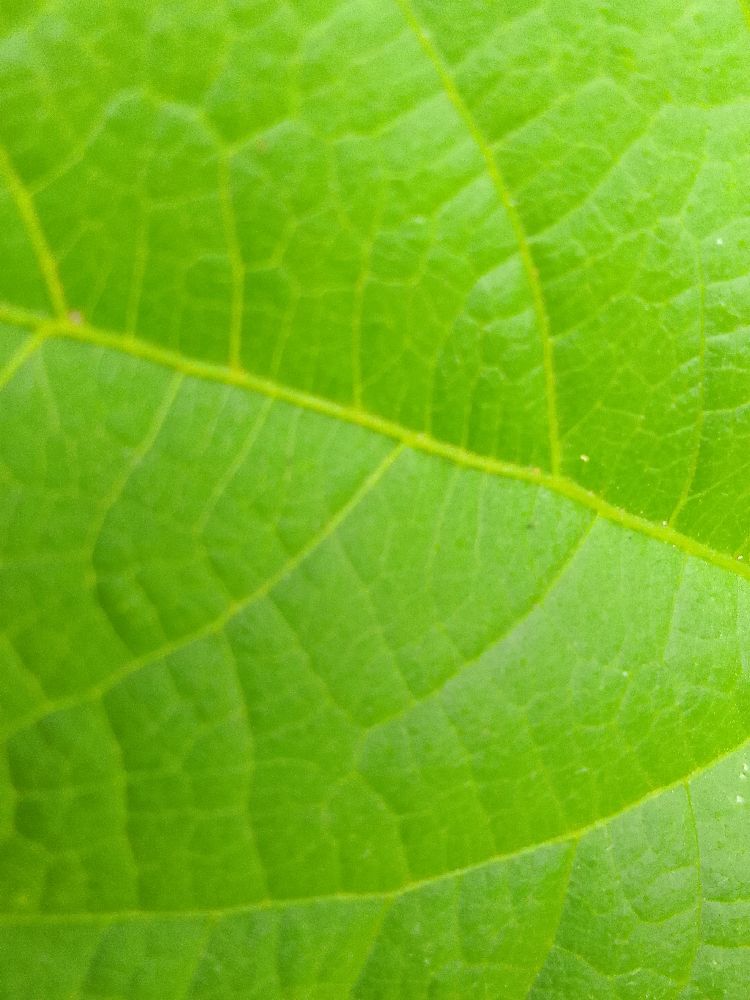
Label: healthy